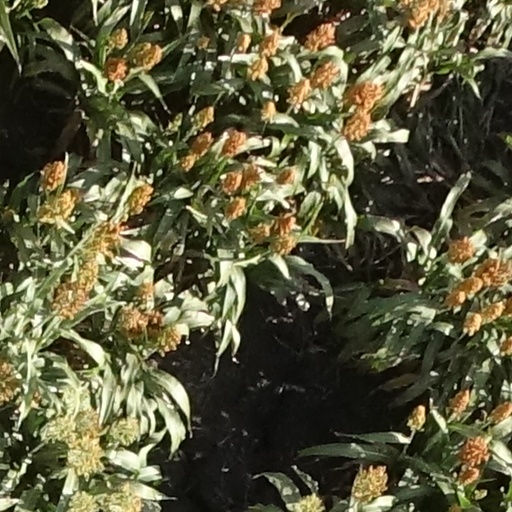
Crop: sorghum